Lissenden Gardens

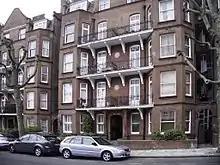
R H Tawney and Haydn Wood plaques on apartments in Lissenden Gardens

Lissenden Gardens is a small inner urban area in north west London in the London Borough of Camden at the very south east of Hampstead Heath.